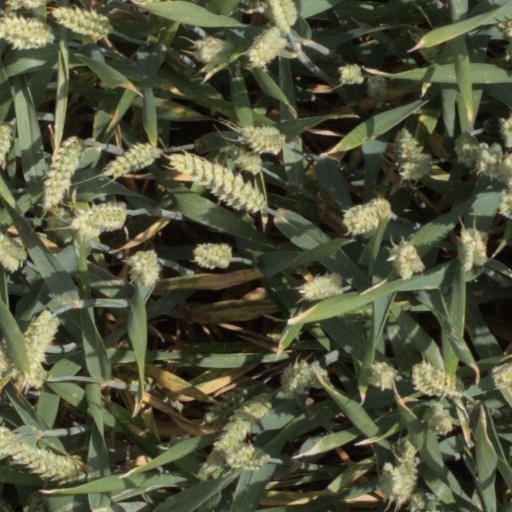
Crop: wheat